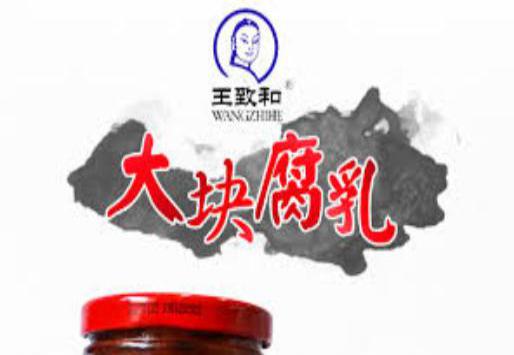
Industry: Food